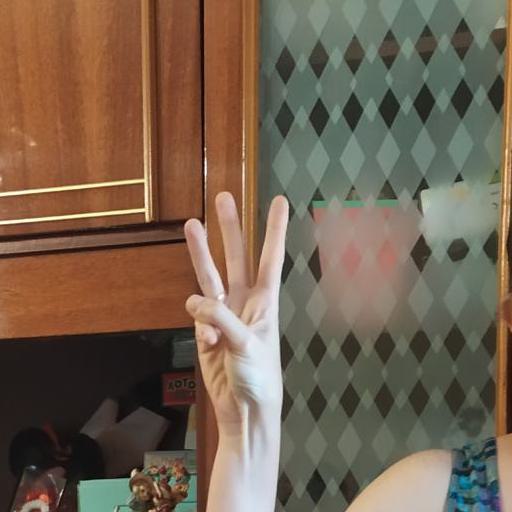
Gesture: three